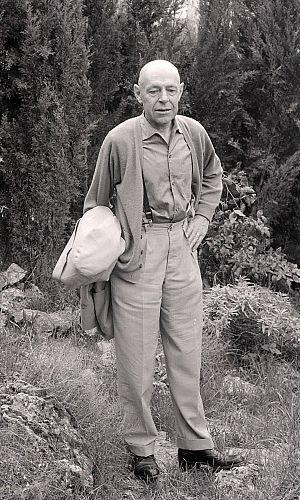
Jean Dubuffet est un peintre, sculpteur et plasticien français, le premier théoricien d'un style d'art auquel il a donné le nom d'« art brut », des productions de marginaux ou de malades mentaux : peintures, sculptures, calligraphies, dont il reconnaît s'être lui-même largement inspiré.